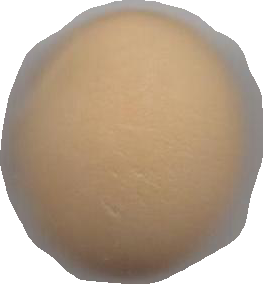
Variety: Grobogan